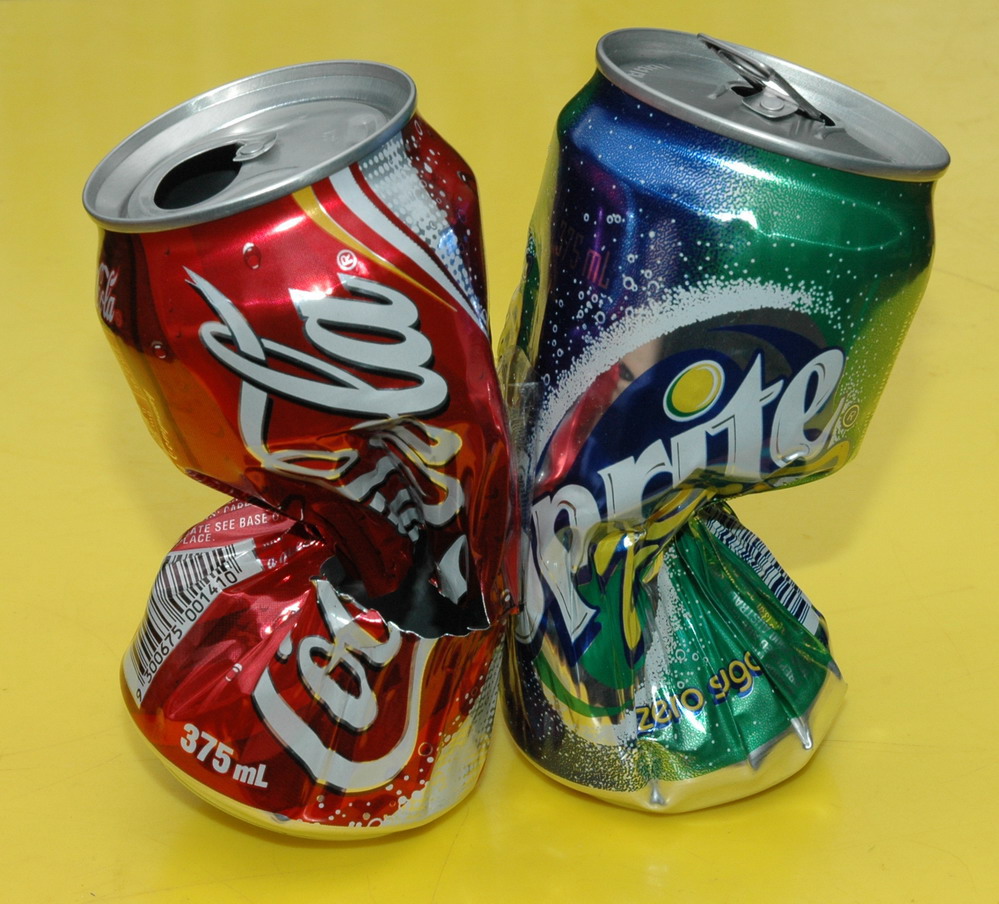
Label: metal